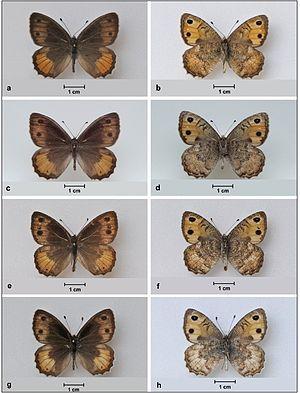
Pseudochazara amymone est une espèce de lépidoptères de la famille des Nymphalidae, de la sous-famille des Satyrinae et du genre Pseudochazara.